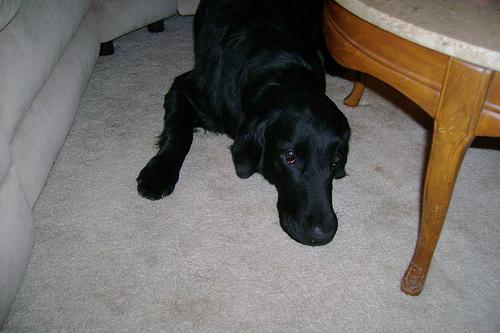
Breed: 206-n000047-flat_coated_retriever